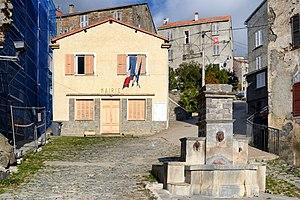
Piedicorte-di-Gaggio est une commune française située dans la circonscription départementale de la Haute-Corse et le territoire de la collectivité de Corse. Elle appartient à l'ancienne piève de Rogna dont elle était le chef-lieu.